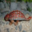
Label: dinosaur